Rona Moss-Morris

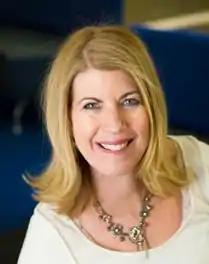
King's College portrait, 2013

Rona Moss-Morris is Head of Health Psychology and Chair in Psychology as Applied to Medicine at the Institute of Psychiatry, King's College London. Her research investigates long-term, medically unexplained disorders such as chronic fatigue syndrome (CFS) and irritable bowel syndrome (IBS). She joined the IoP in 2011 and presented an inaugural lecture entitled "Trials and tribulations: A journey towards integrated care for long term conditions."